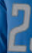
Number: 2